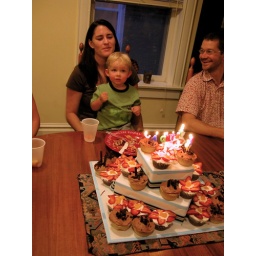
best seat in the house